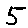
Label: 5